Sushi Striker: The Way of Sushido

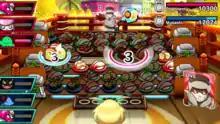
Musashi battling an opponent

"Sushi Striker: The Way of Sushido" is a game where the player battles against opponents with sushi in order to defeat them. In battle, both the player and the opponent face each other, with conveyor belts of sushi, resembling sushi trains, between them. The player must match as many sushi plates of the same color as possible in order to gather them. Musashi will eat the sushi off the plates, and the plates will attack the opponent, causing their health to decrease. This is also how the opponent attacks. The player and the opponent have three conveyor belts each to match sushi on, as well as one conveyor between them, for both to use. The game also offers online multiplayer.